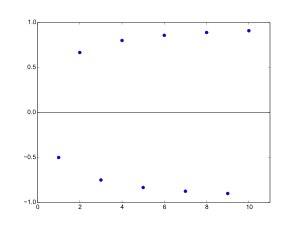
En mathématiques, de manière intuitive, la limite d'une suite est l'élément dont les termes de la suite se rapprochent quand les indices deviennent très grands. Cette définition intuitive n'est guère exploitable car il faudrait pouvoir définir le sens de « se rapprocher ». Cette notion sous-entend l'existence d'une distance mais on verra que l'on peut même s'en passer pourvu qu'on ait une topologie. Dans cet article seront présentées d'abord la notion de limite de suite réelle, puis celle de suite complexe et seulement après, quitte à être redondant, celle de limite sur un espace topologique.